Puck (A Midsummer Night's Dream)

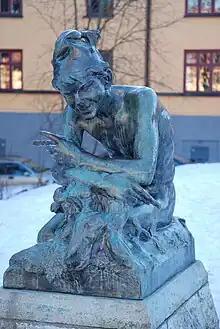
"Puck" by , Midsommarkransen, Stockholm, Sweden

The original texts of Shakespeare's plays do not have cast-lists, and are not always consistent with characters' names. Puck's case is particularly awkward. Both the Quarto and the First Folio call the character "Robin Goodfellow" on the first entrance, but "Puck" later in the same scene, and they remain inconsistent. The Arden Shakespeare calls the character "Puck", and emends all stage directions (but not actual dialogue) that refer to the character as "Robin" or "Robin Goodfellow".